Melaleuca huegelii

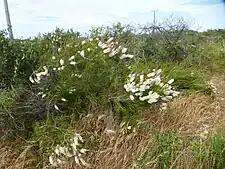
Habit near Ledge Point

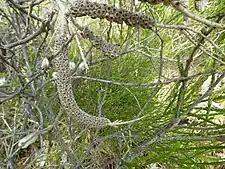
Fruit

"Melaleuca huegelii" was first formally described in 1837 by Stephan Endlicher in "Enumeratio plantarum quas in Novae Hollandiae ora austro-occidentali ad fluvium Cygnorum et in sinu Regis Georgii collegit Carolus Liber Baro de Hügel". The specific epithet ("huegelii") refers to Carl von Huegel, collector of the type specimen, who found the species growing at Fremantle in 1833.